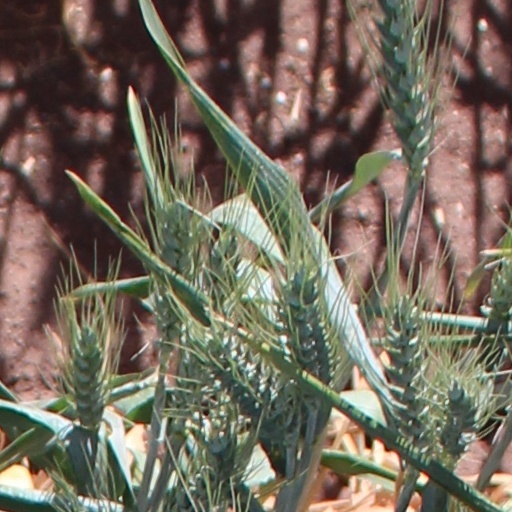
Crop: wheat